Caraga State University

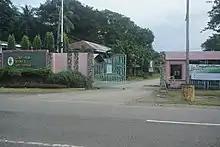
Main Campus entrance

The college building of CEIT can be found along the main avenue of the campus. Built in 1990, it is a two-storey edifice used for computer laboratories, faculty offices and classrooms. The building has a floor area of 480 sq.m. with an average capacity of 200 persons.